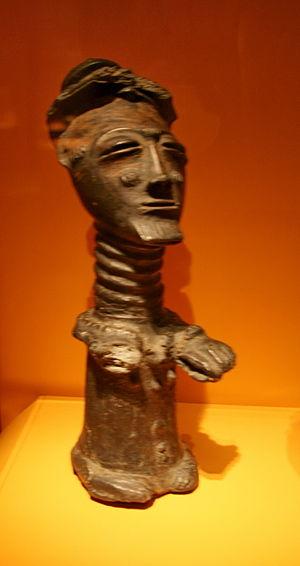
La céramique d’Afrique subsaharienne est étroitement associée à la vie quotidienne des populations.